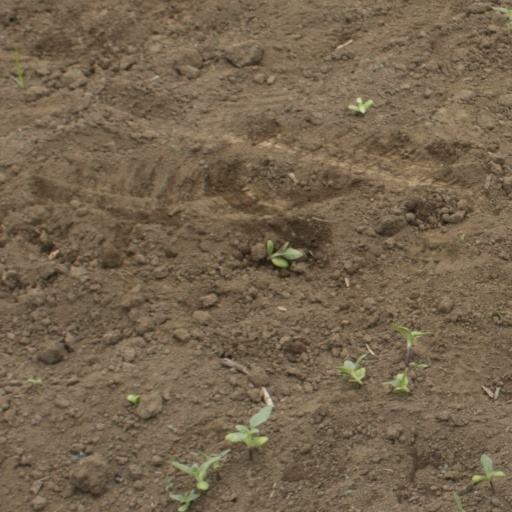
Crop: Jerusalem artichoke